Sky position (RA, Dec in degrees): 313.123, -1.073
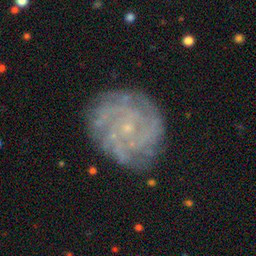
Galaxy morphology: Unbarred Tight Spiral Galaxies